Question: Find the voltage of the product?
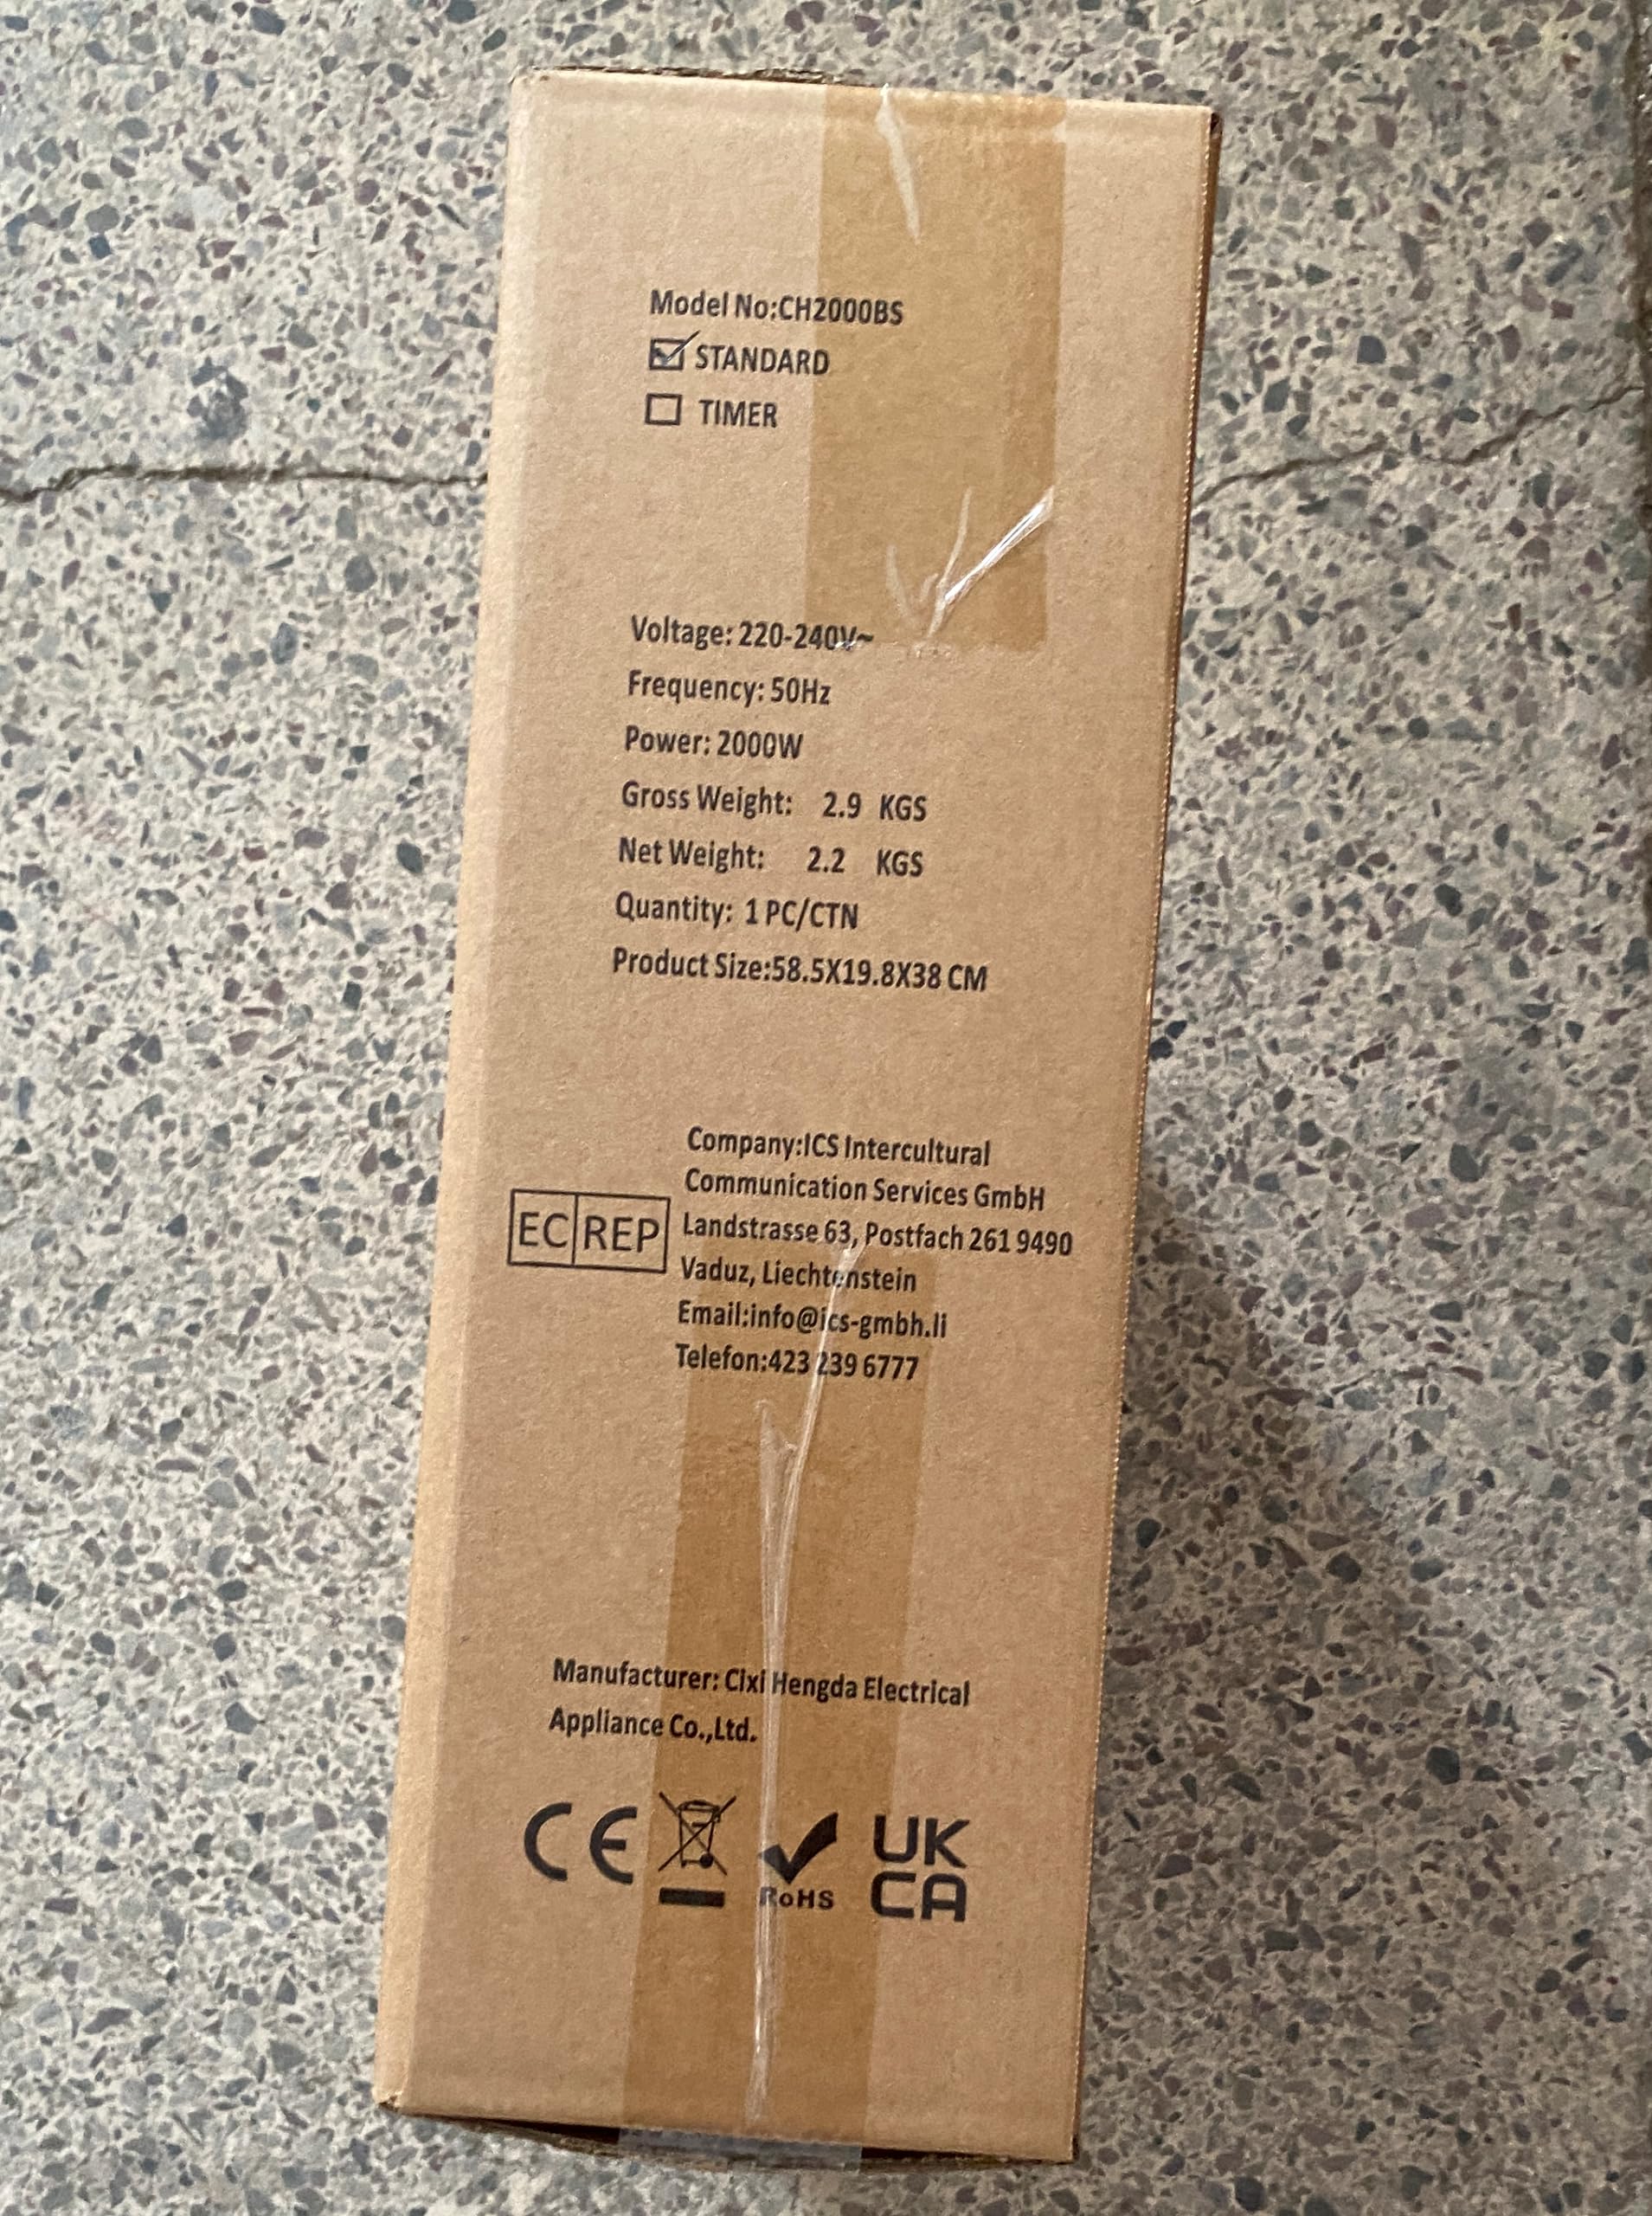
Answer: [220.0, 240.0] volt